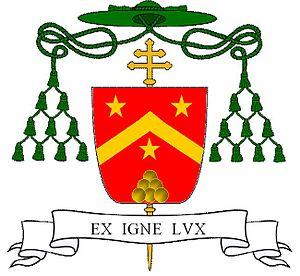
Justo Mullor García est un prélat espagnol de l'Église catholique. Il a été employé au sein du service diplomatique du Saint-Siège et a dirigé l'académie du Vatican pour la formation des diplomates.